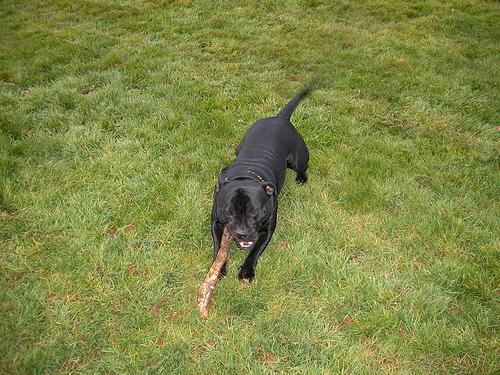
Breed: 203-n000015-Staffordshire_bullterrier